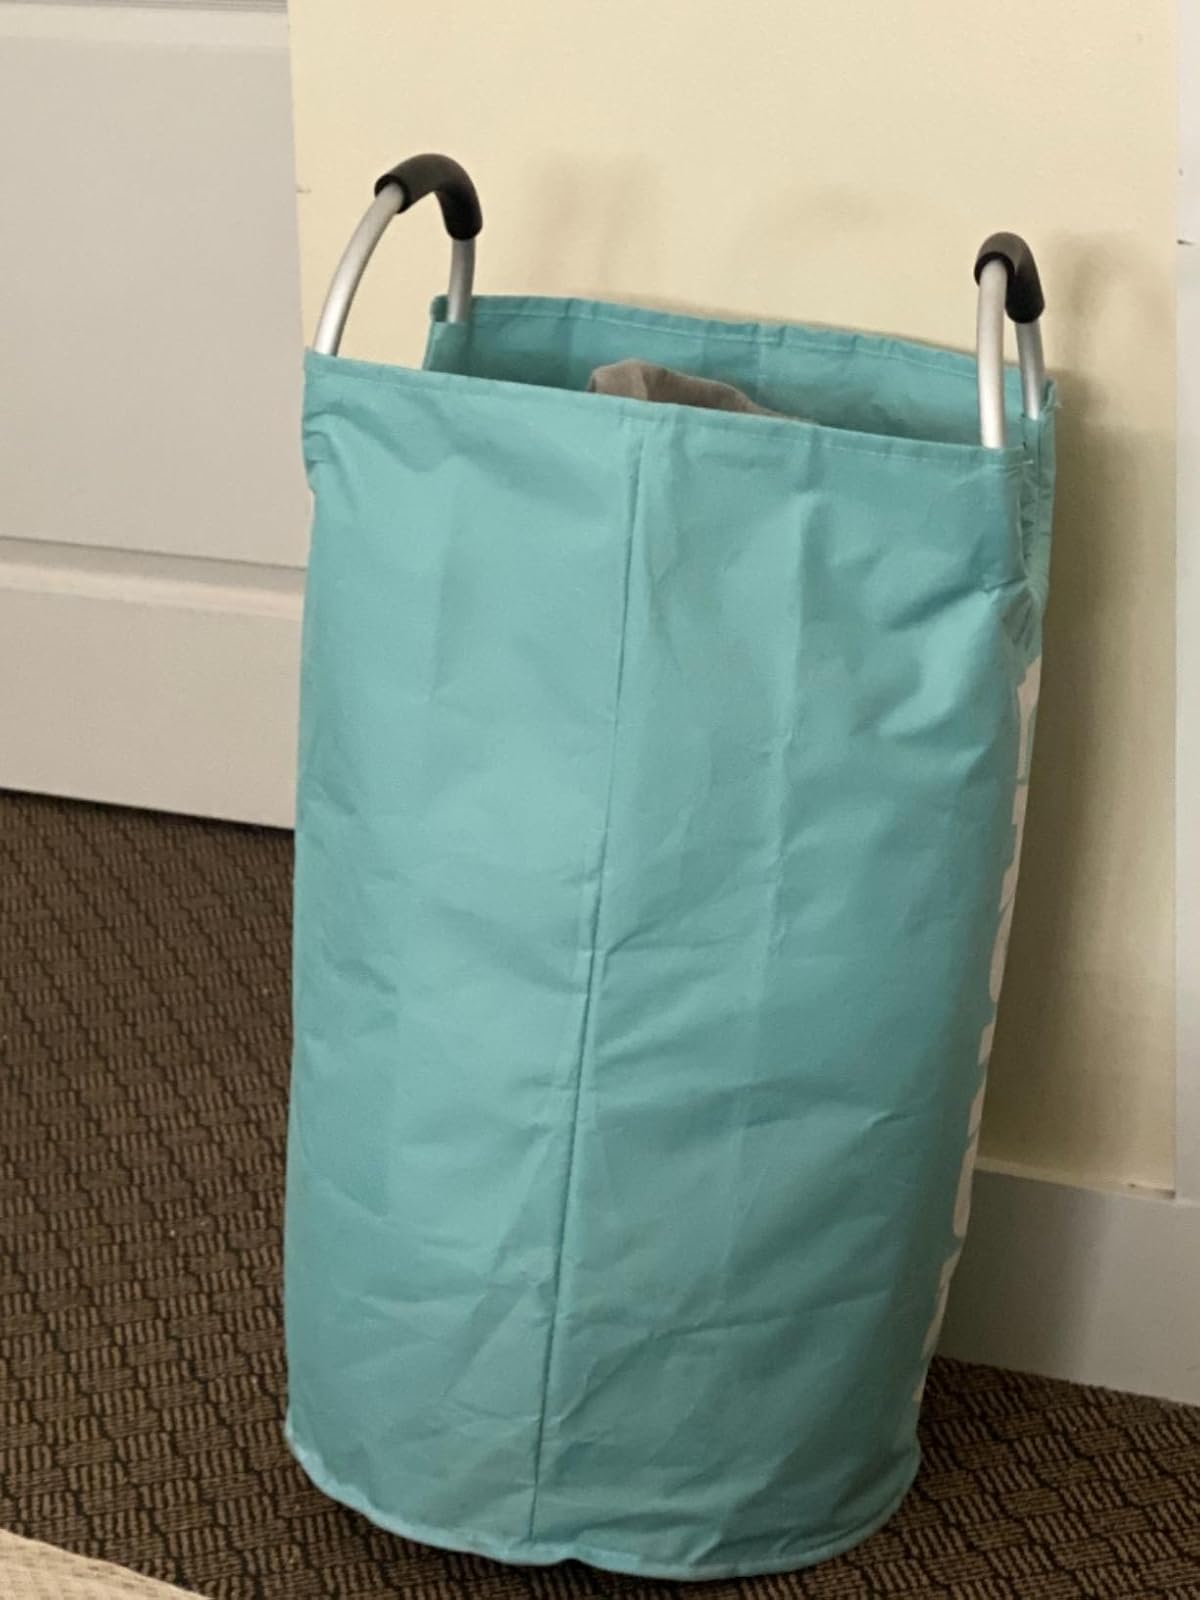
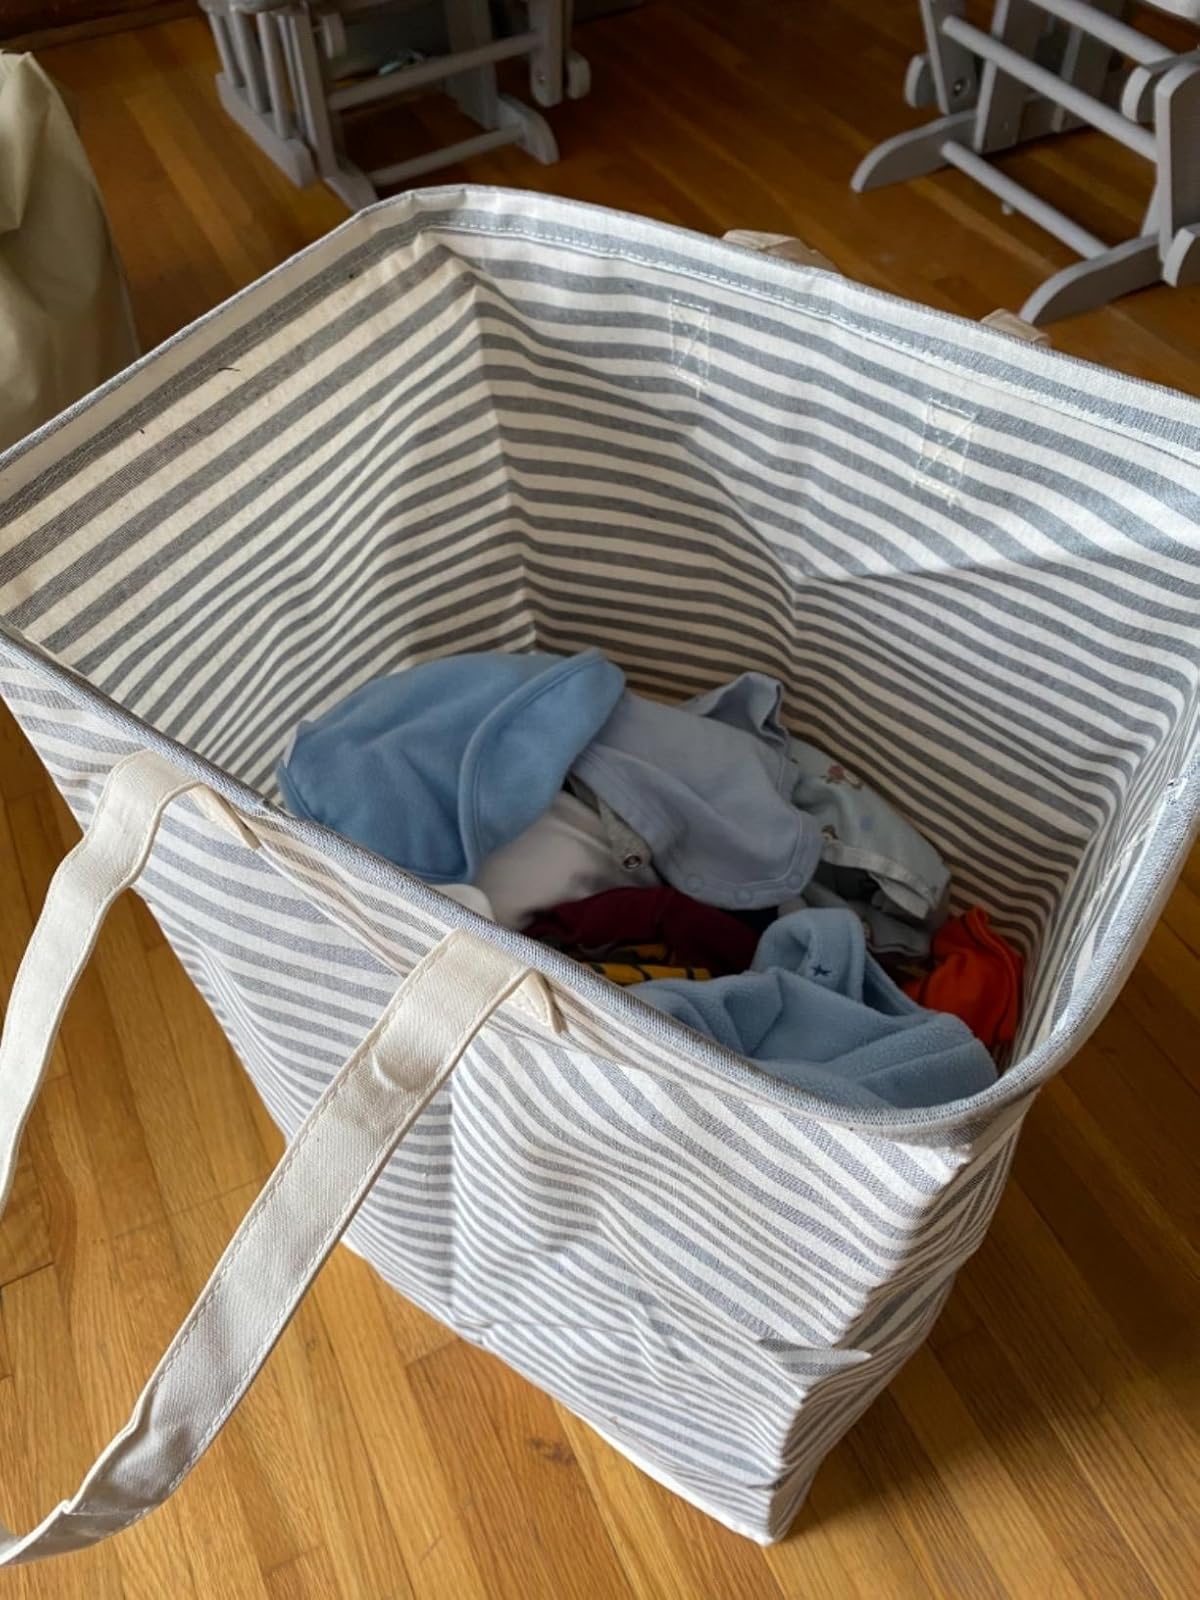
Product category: items_hamper
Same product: no